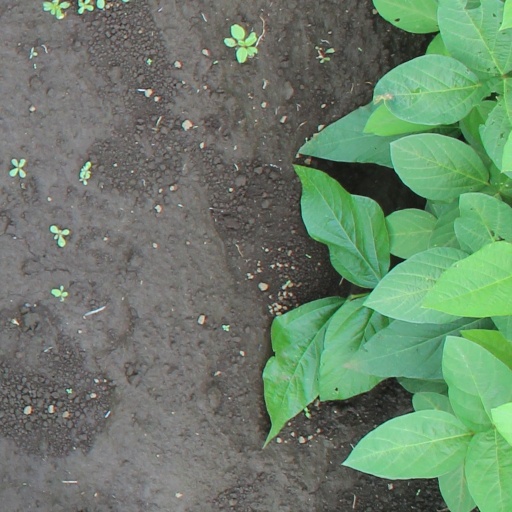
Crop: soybean